10th Heavy Anti-Aircraft Regiment, Royal Artillery

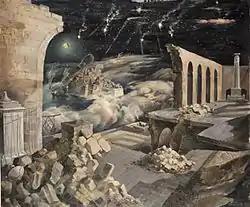
"Malta – the Harbour Barrage from the Upper Barracca", by Leslie Cole; depicting an AA gun (in the centre of the composition) firing during a night air raid

By June/July 1943 the regiment was manning 15 x 3.7-inch and 6 x 4.5-inch guns and formed part of a large AA concentration protecting the build-up of forces in Malta for the Allied invasion of Sicily (Operation Husky):